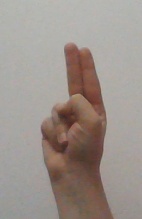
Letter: taa